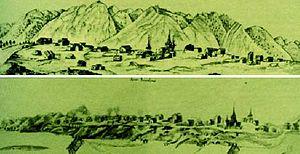
Zachiversk était un refuge russe du cercle arctique en Iakoutie. Établi en 1639 à l’intérieur d'un méandre prononcé en rive droite de l’Indiguirka, ce fort faisait fonction de siège administratif pour toute la province. En 1803, les administrations furent transférées à Verkhoïansk, puis la population fut décimée par une épidémie de variole. C'était en 1898 une ville-fantôme.